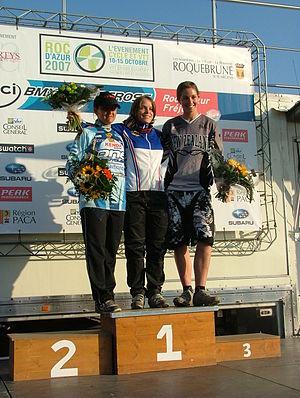
María Gabriela Díaz, née le 2 janvier 1981 à Alta Gracia, est une coureuse cycliste argentine, spécialiste du bicycle motocross. En 2001, 2002 et 2004, elle devient championne du monde de BMX.